Aër

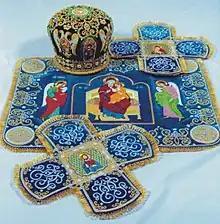
Finely embroidered Aër and smaller cross-shaped veils for the Chalice and Diskos (a mitre stands at the upper left)

At the Great Entrance, when the sacred vessels are brought in procession to the Holy Table (altar), the priest will place the Aër over the deacon's left shoulder before he hands him the Diskos (the priest himself will carry the Chalice). For this reason, the Aër will often have ribbons sewn onto it, so it can be tied securely in place. If there is no deacon serving, the priest will place the Aër around his own shoulders like a cape, which will leave his hands free to take both the Diskos and the Chalice.